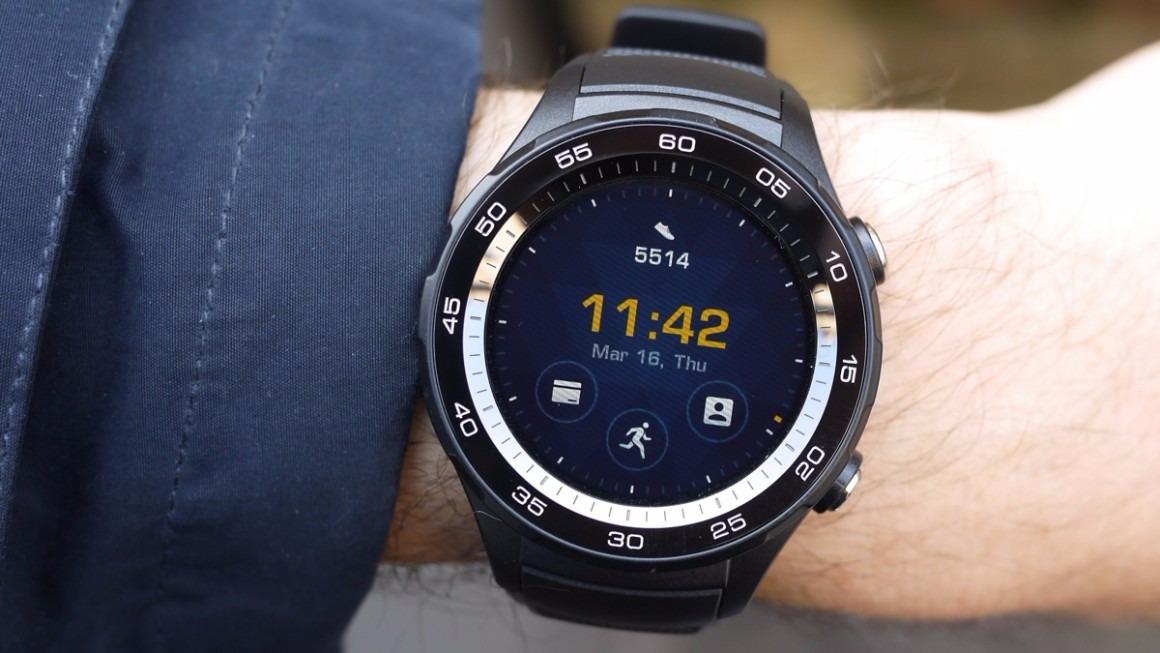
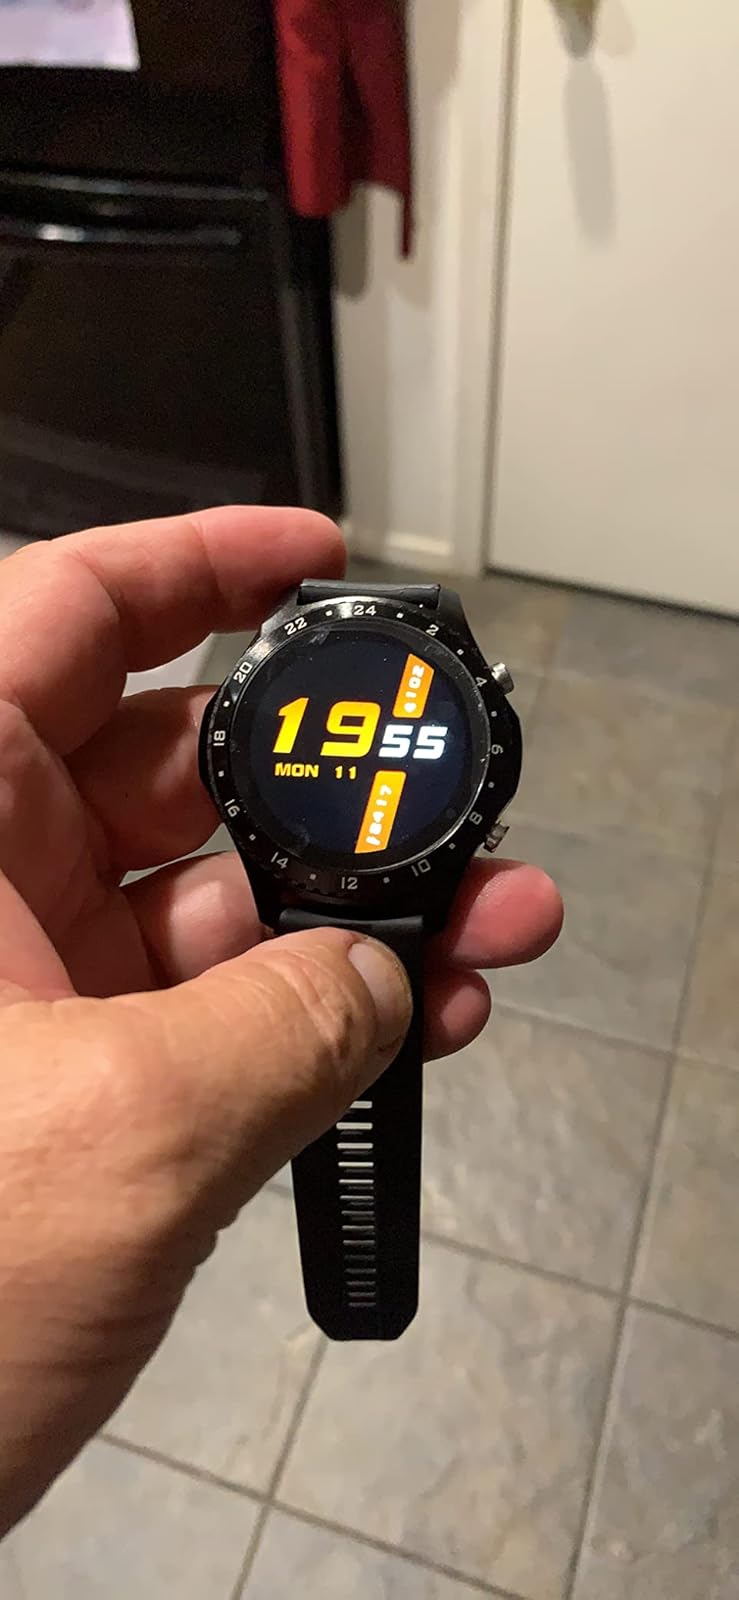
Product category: smartwatch
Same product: no